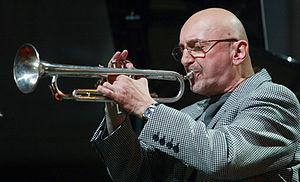
Tomasz Ludwik Stańko, né le 11 juillet 1942 à Rzeszów et mort le 29 juillet 2018 à Varsovie, est un trompettiste et compositeur polonais de jazz.